Gun violence

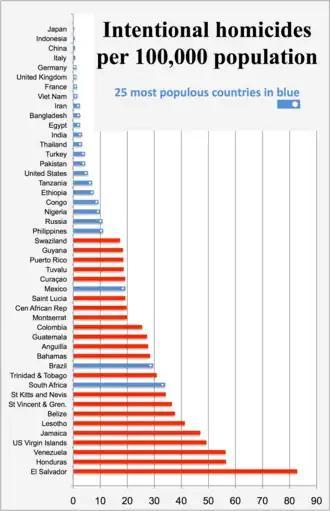
The 25 countries with the highest intentional homicide rates are generally less populous countries. Rates of the 25 "most" populous countries are shown in blue.

The Port Arthur massacre of 1996 horrified the Australian public. The gunman opened fire on shop owners and tourists, killing 35 people and wounding 23. This massacre sparked new efforts to enforce Australia's laws against guns. The Prime Minister at that time, John Howard, proposed a gun law that prevented the public from having all semi-automatic rifles, all semi-automatic and pump-action shotguns, in addition to a tightly restrictive system of licensing and ownership controls.